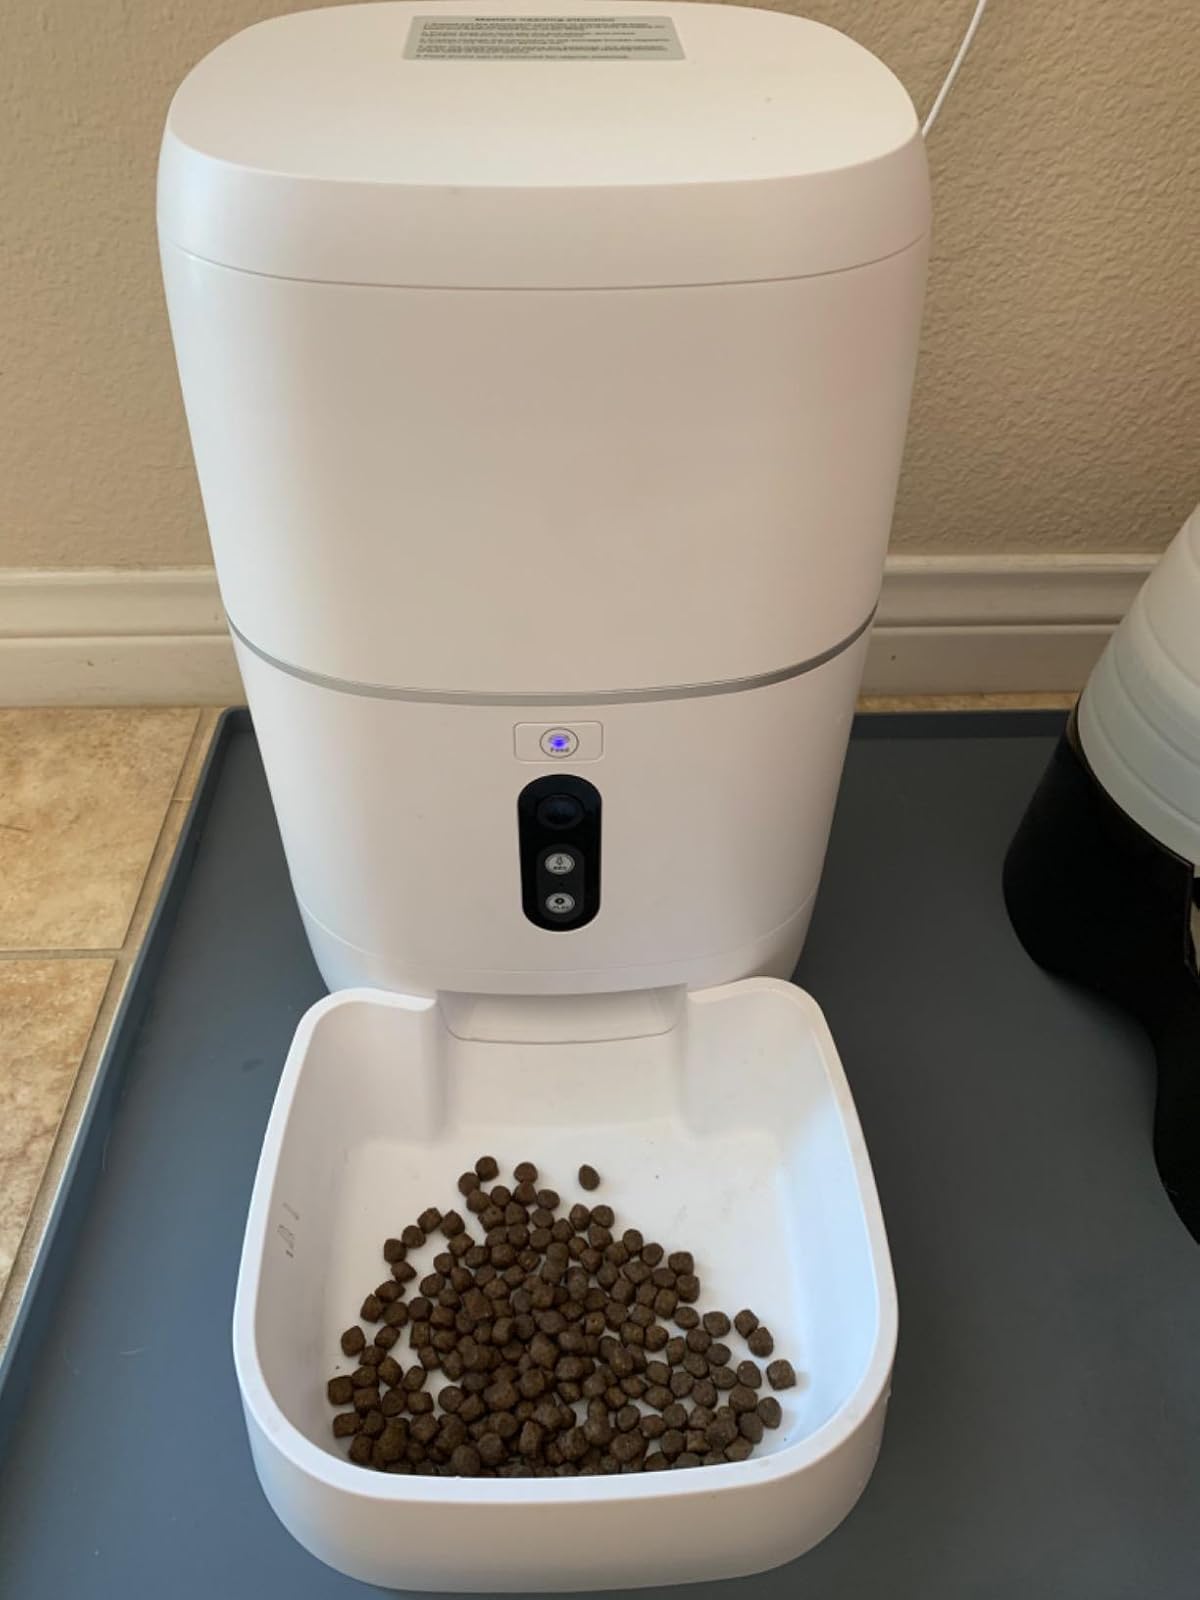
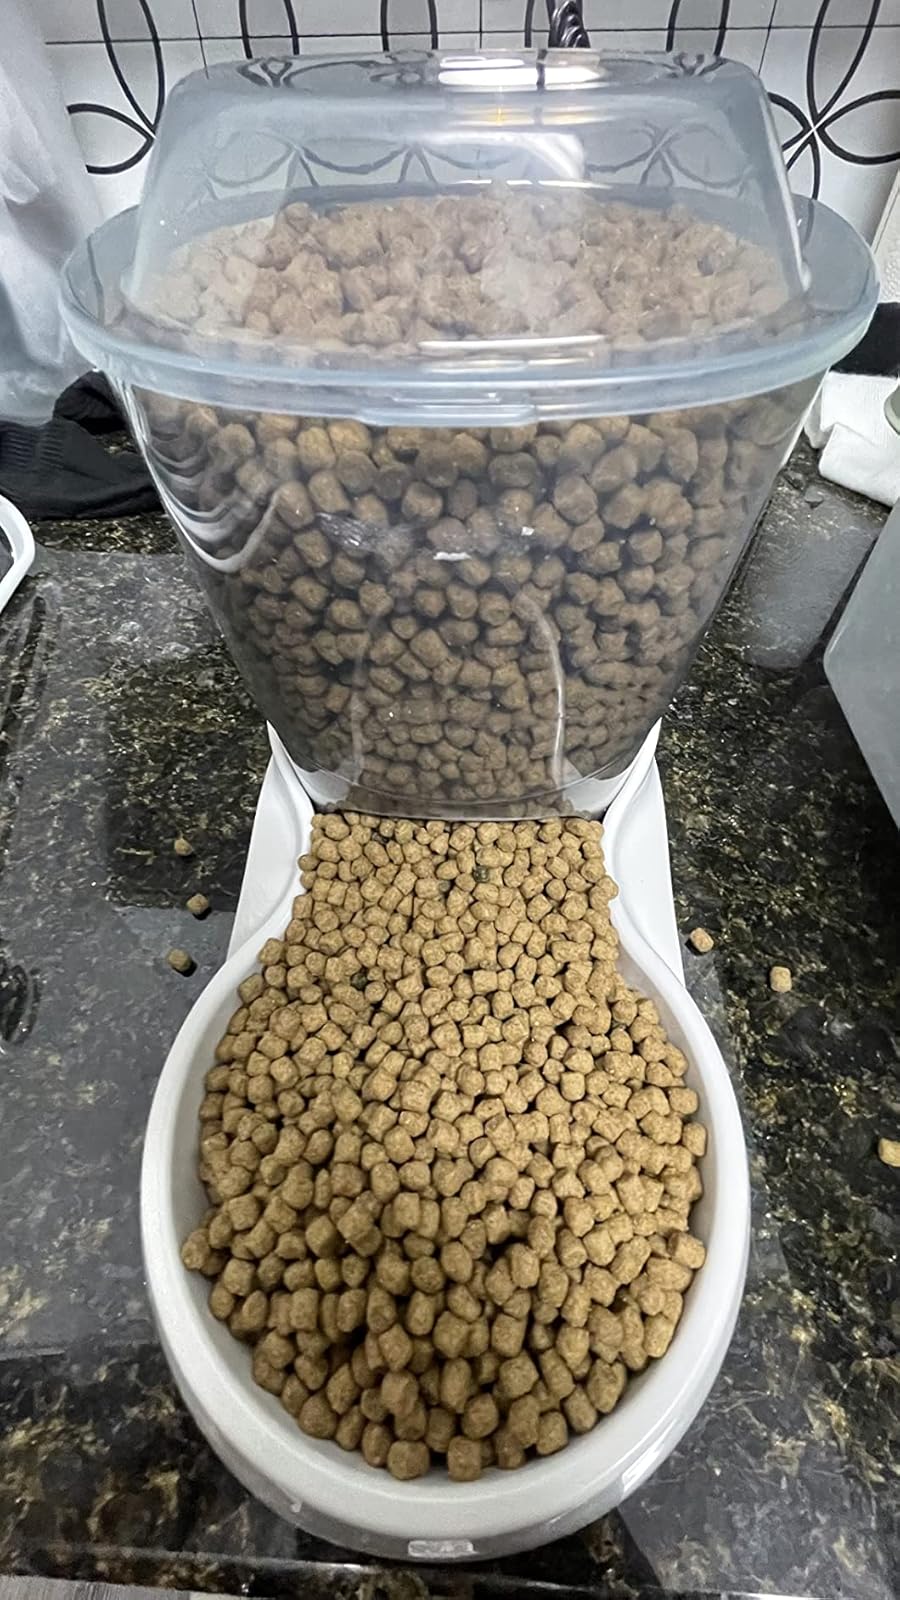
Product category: items_feeder
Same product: no